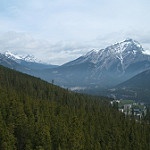
Label: mountain